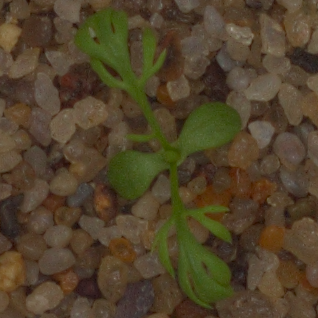
Label: scentless_mayweed